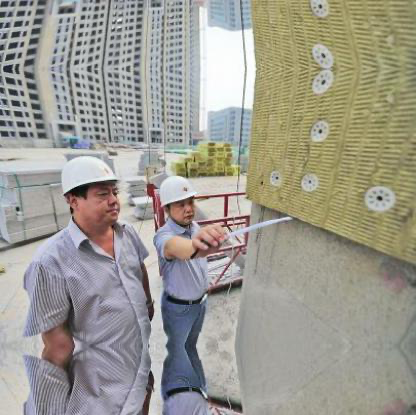
Objects in the image:
label: helmet
label: helmet